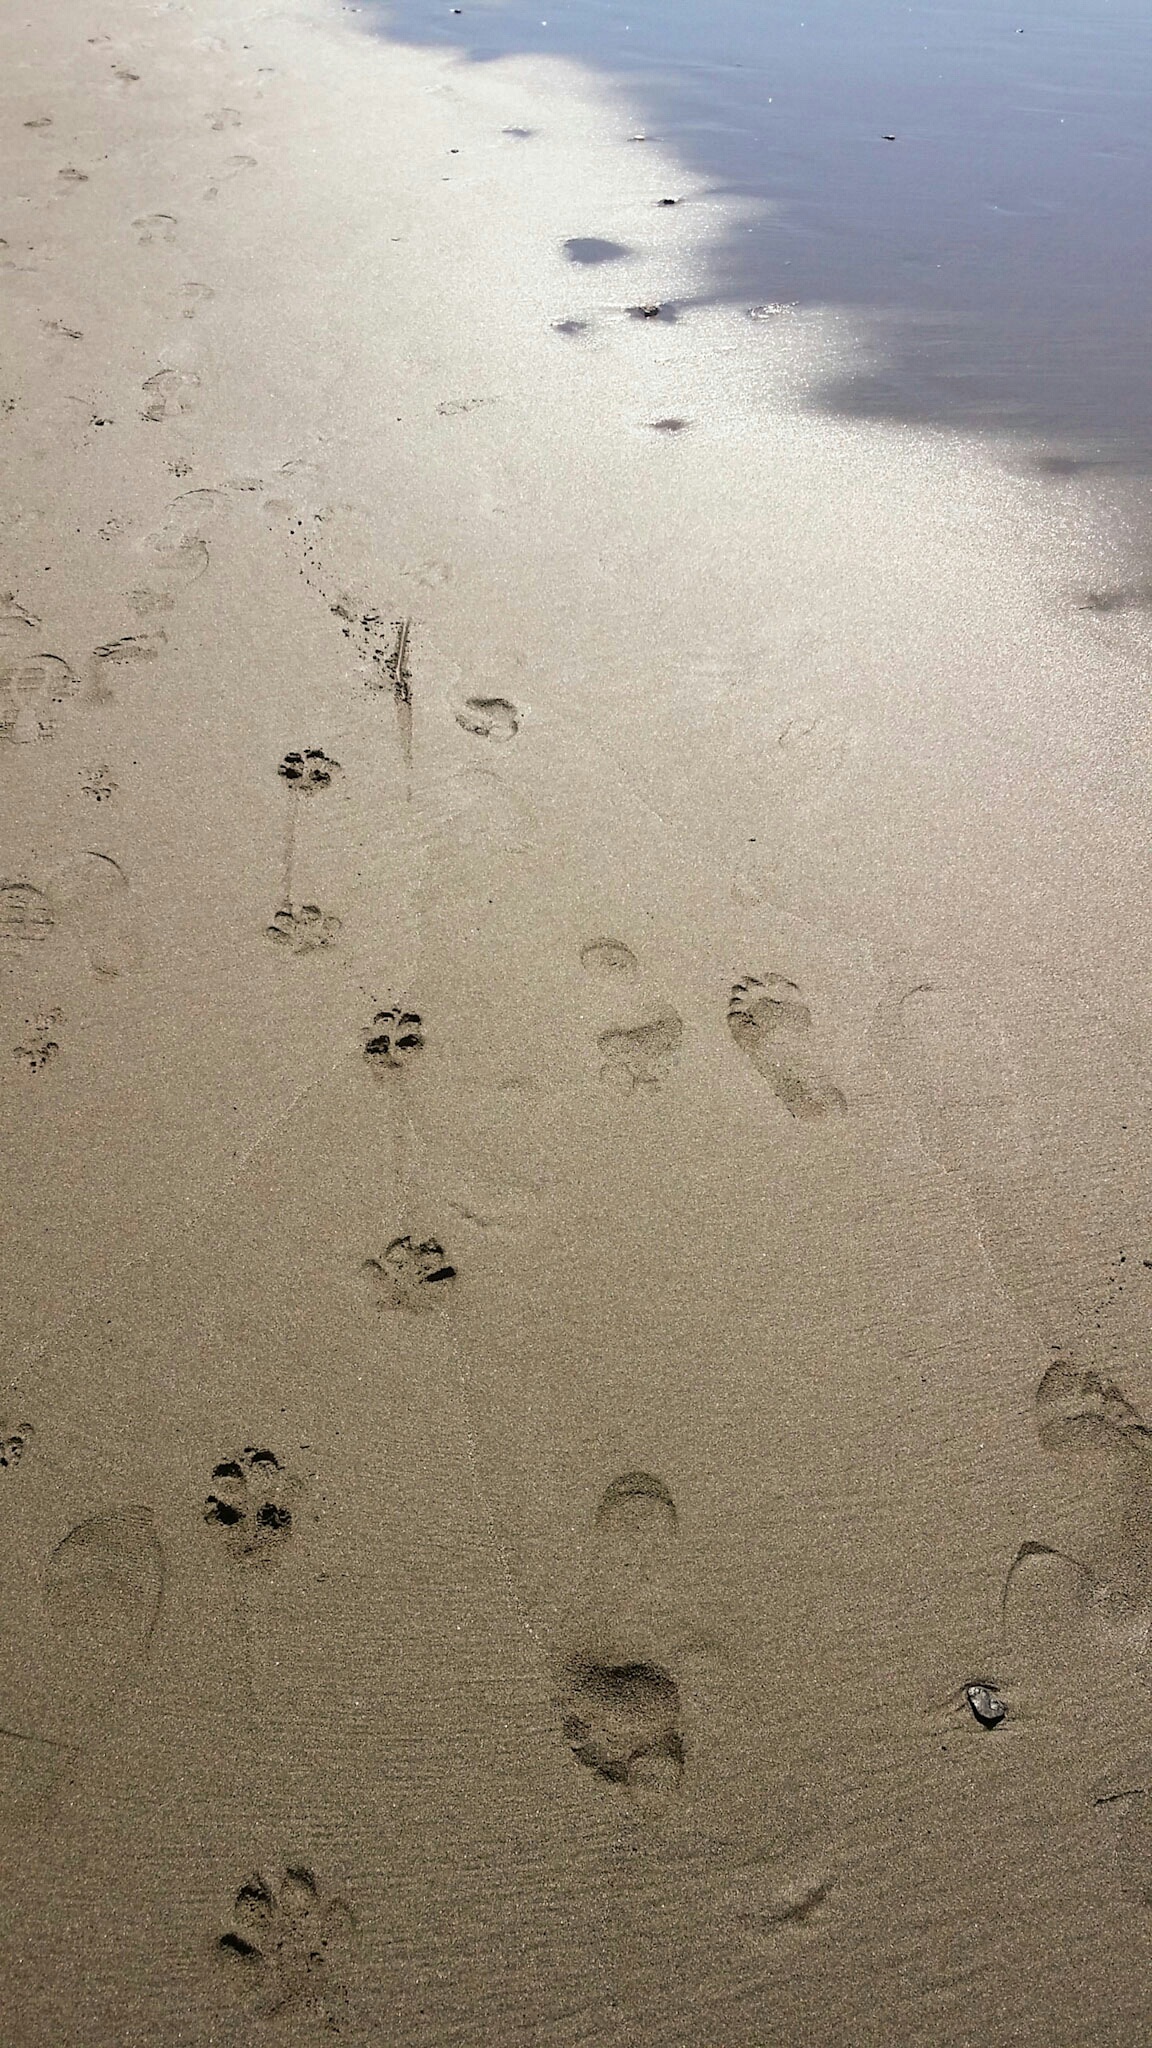
beach, sea, coast, sand, ocean, sunlight, shore, wave, footprint, steps, reflection, material, body of water, footprints, mudflat, wind wave